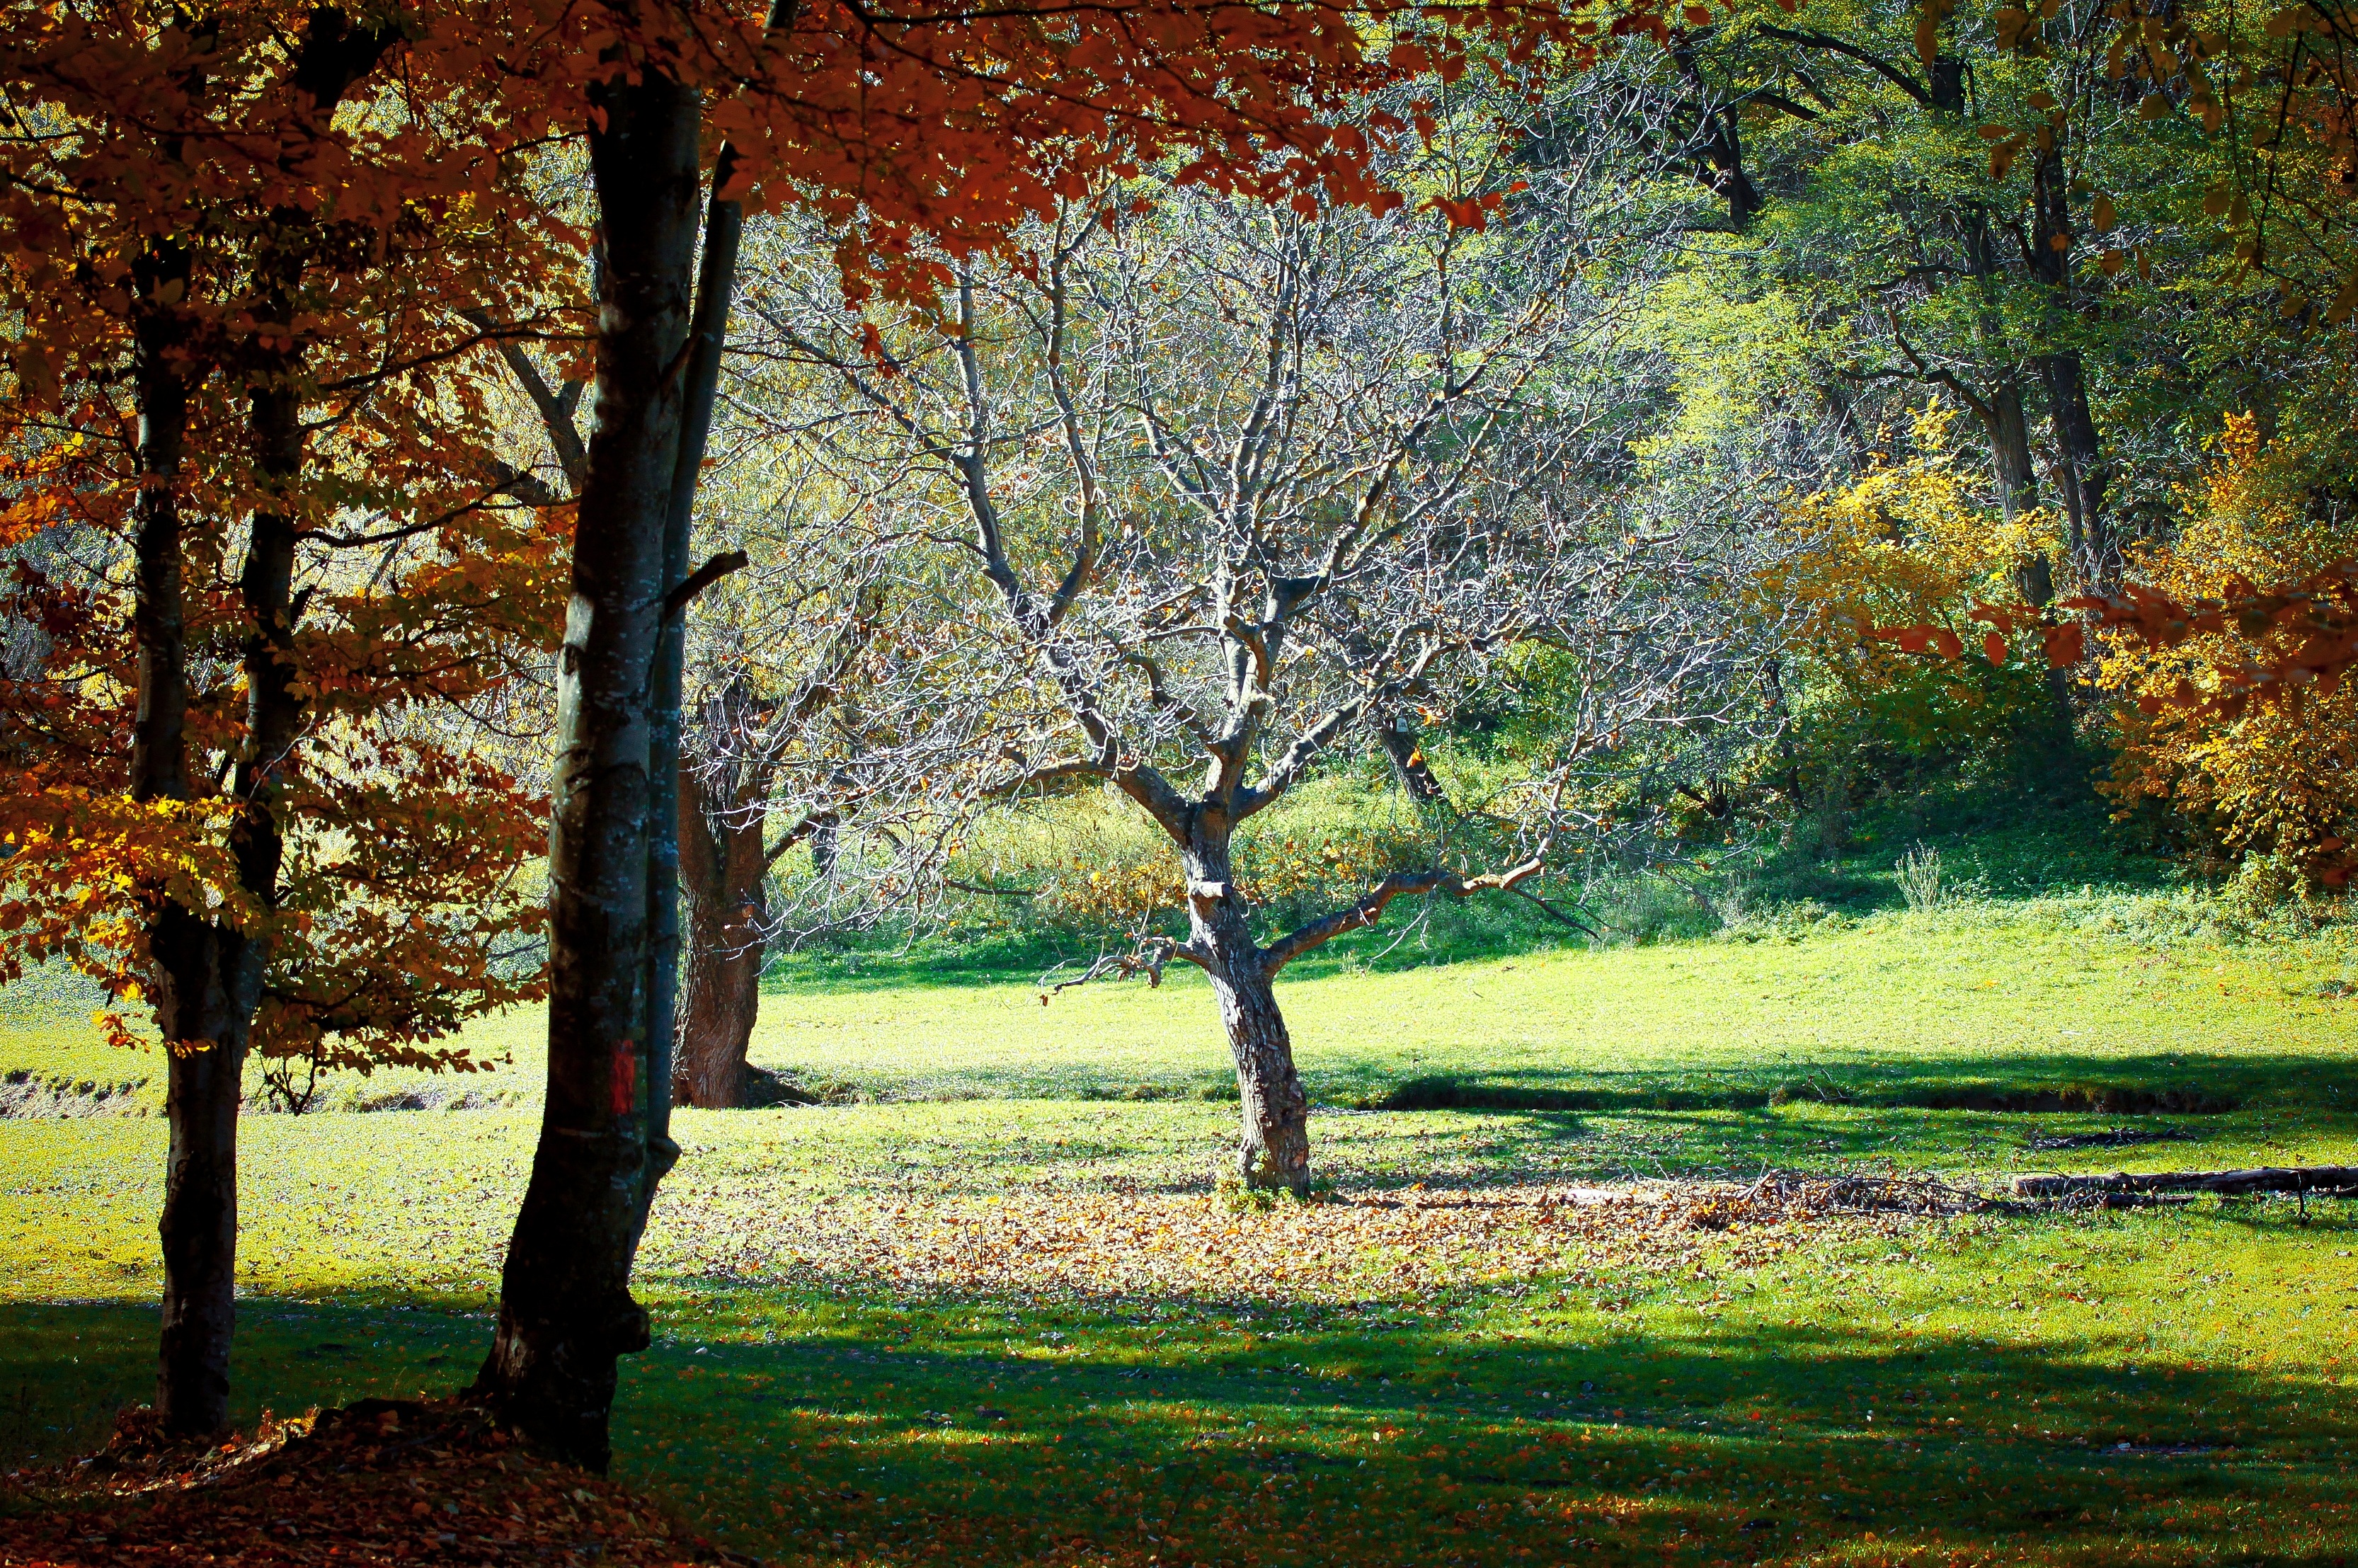
landscape, tree, nature, forest, grass, branch, light, plant, meadow, sunlight, morning, leaf, fall, flower, color, natural, autumn, park, botany, season, deciduous, woodland, habitat, autumnal, fall trees, woody plant